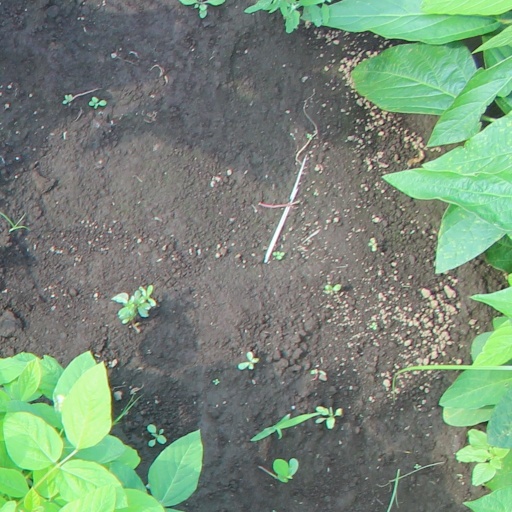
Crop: soybean